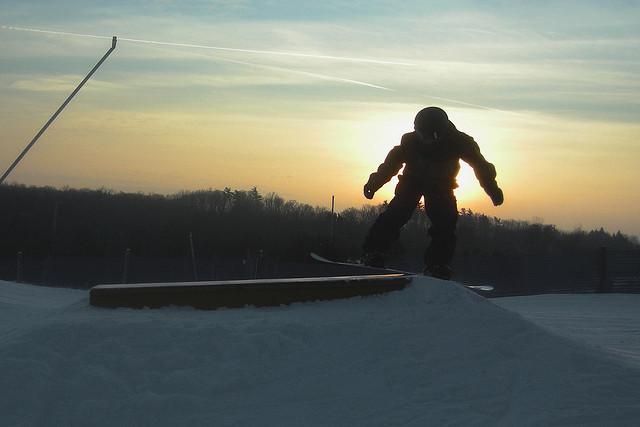
A man is on a snowboard on a snowy hill.